Gender gap in Pakistan

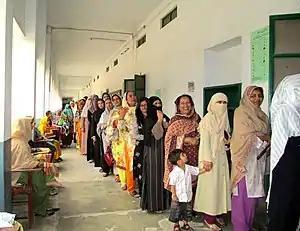
Women lining up to vote in a 2013 election in Pakistan.

Women in Pakistan did not have access to voting rights for centuries but gained this right in 1956. However, local bans have existed in parts of the country and have prevented women from voting; in addition, technical prerequisites such as CNIC registration for voting have had unintended effects of disenfranchising female voters in areas where male family members do not approve of female relatives obtaining CNICs. A CNIC is a national identity card in Pakistan that can be issued after a person turns 18. The CNIC is a computerized